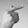
ASL letter: G